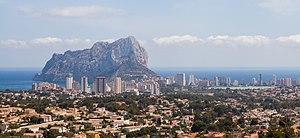
Le Peñón de Ifach ou Penyal d'Ifac, littéralement « piton d'Ifach », est une grande masse calcaire dominant la ville de Calp, aux flancs escarpés se jetant dans la mer Méditerranée depuis ses 332 mètres de hauteur maximale et rejoignant la terre par un isthme détritique. Depuis l'ouverture en 1918 d'un tunnel d'une cinquantaine de mètres traversant une de ses parois par la face Nord-Est, on peut remonter par un sentier au sommet du Peñón. Jusqu'à ce tunnel, l'accès pavé est accessible à tous. Après ce passage, les indications présentes sur place recommandent de bonnes chaussures et déconseillent la poursuite aux jeunes enfants. Le sentier constitué surtout de roches saillantes rend en effet la progression plus technique, mais des aménagements tels des cordes de maintien permettent tout de même d'accéder sans trop de peine au sommet, sous réserve de ne pas être hypersujet au vertige.